Gerhard Dickel

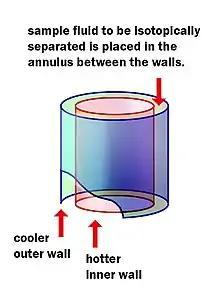
In this version, the fluid with different isotopes is contained in the annulus under optimal conditions, undergoing convection in the temperature gradient between the walls. The central cavity within the inner wall might contain hot water with the exterior of the outer wall jacketed in cold water, for example. The process can also use a flat-plate cell instead of an annulus.

He was born in Augsburg. He studied under Clusius at the Institute for Physical Chemistry of the Ludwig Maximilian University of Munich. Clusius and Dickel published a paper in 1938 announcing that they had separated isotopes of neon. They had discovered that the normally inefficient thermal diffusion method – where isotopes in a fluid diffuse towards opposing hotter and colder regions – could be improved by more than four orders of magnitude if there was also an optimal convection current between the regions to avoid a steady concentration gradient and "back diffusion" developing. In 1939, the year Dickel defended his PhD thesis, the pair announced that they had also separated isotopes of chlorine with the same process. It was explored on a large scale in the USA during World War II as a possible method for separating uranium-235 from the more abundant uranium-238 in order to make an atomic bomb (the more-efficient gaseous diffusion was eventually chosen).